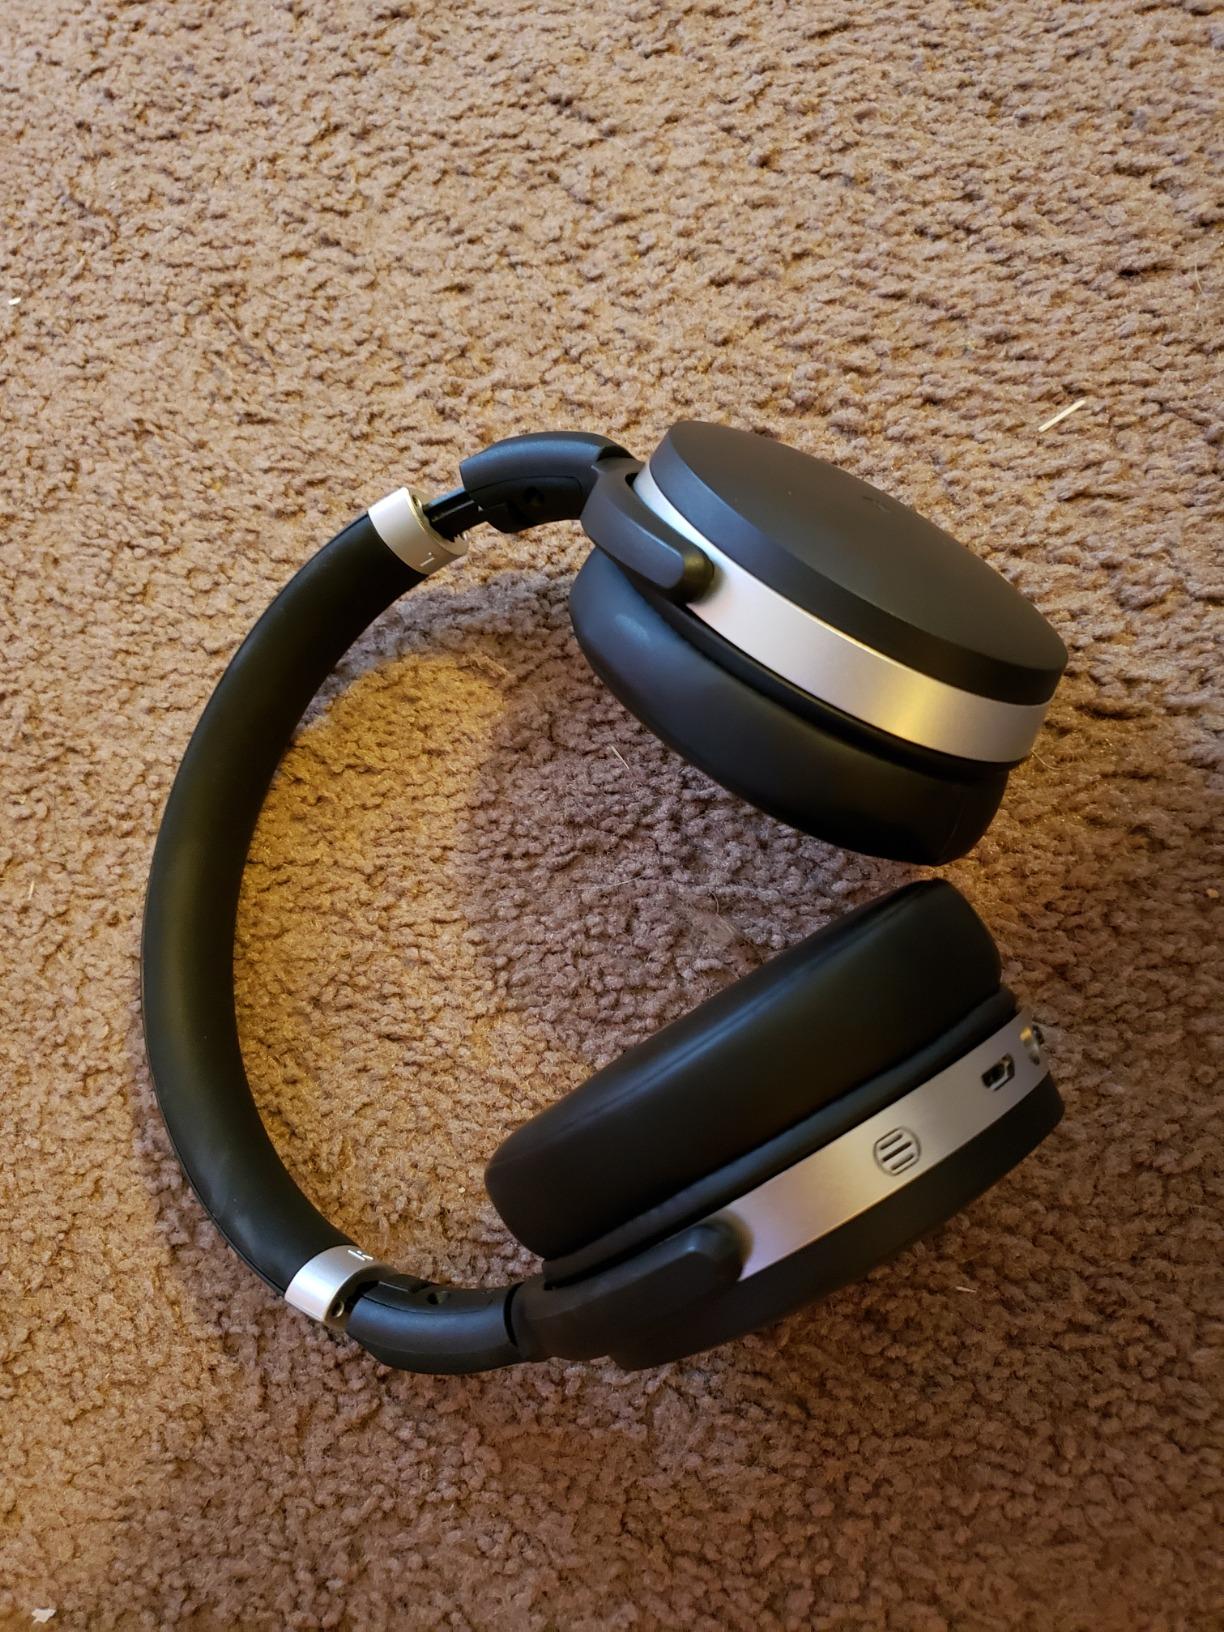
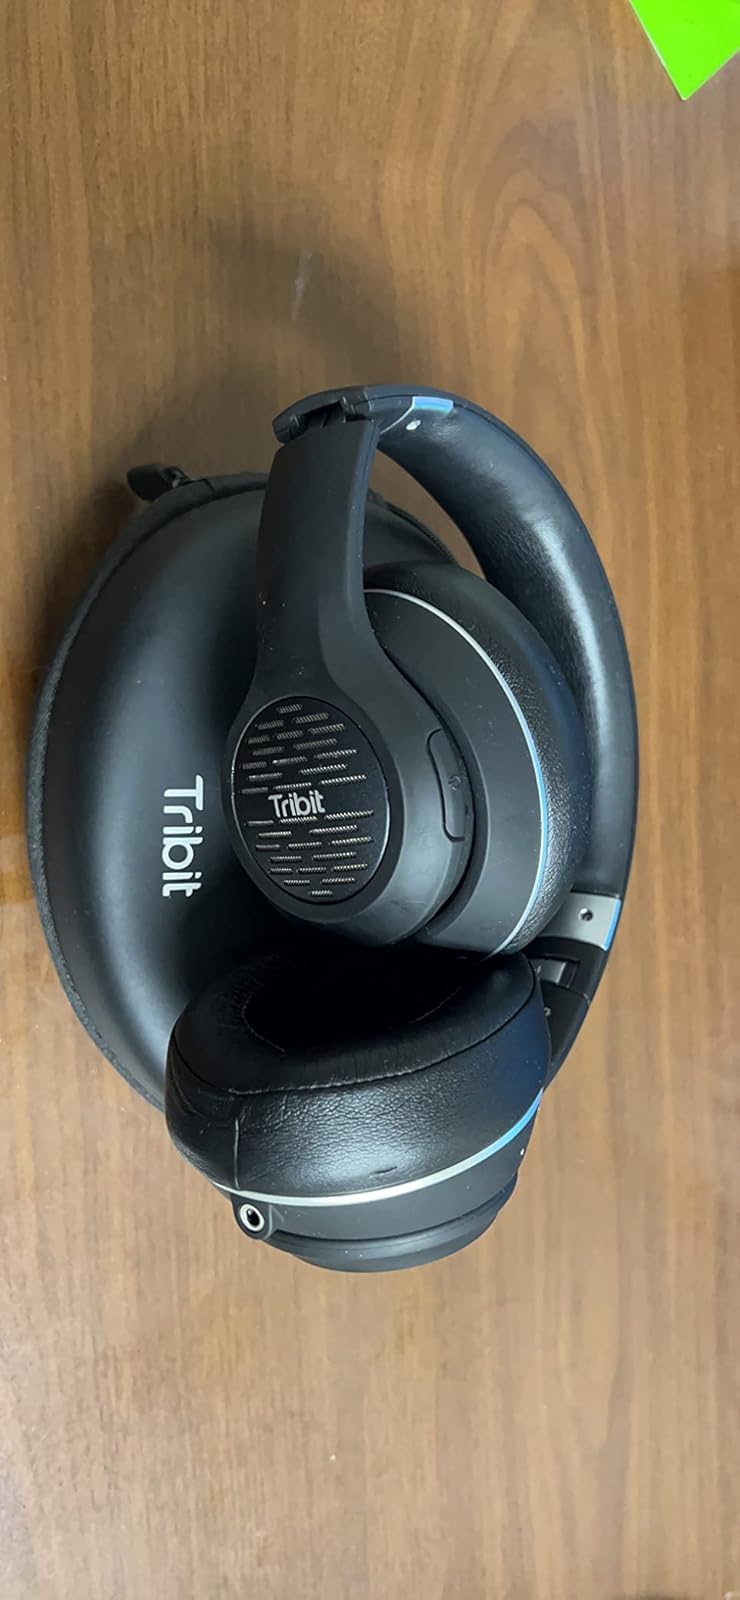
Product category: headphones
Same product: no